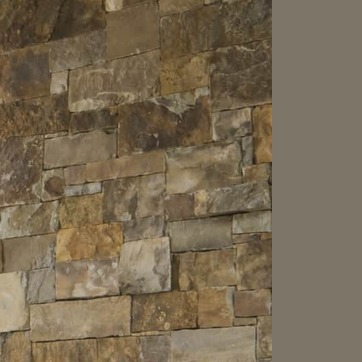
Material: stone